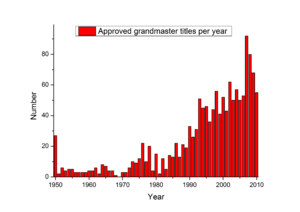
Le titre de grand maître international, créé à partir de 1950, est utilisé aussi bien au jeu d'échecs qu'au jeu de dames ou plus récemment au xiangqi pour récompenser la performance d'un joueur de haut niveau, après avoir réussi un certain nombre d'épreuves codifiées, ou lors d'un succès dans un tournoi important. Il est supérieur au titre de maître international. Certains titres de grand maître sont aussi accordés de manière honorifique.